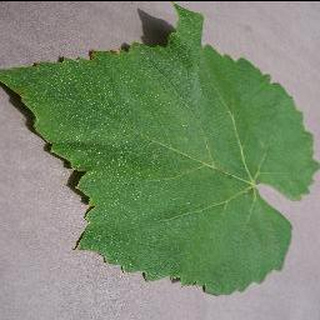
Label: healthy_grape